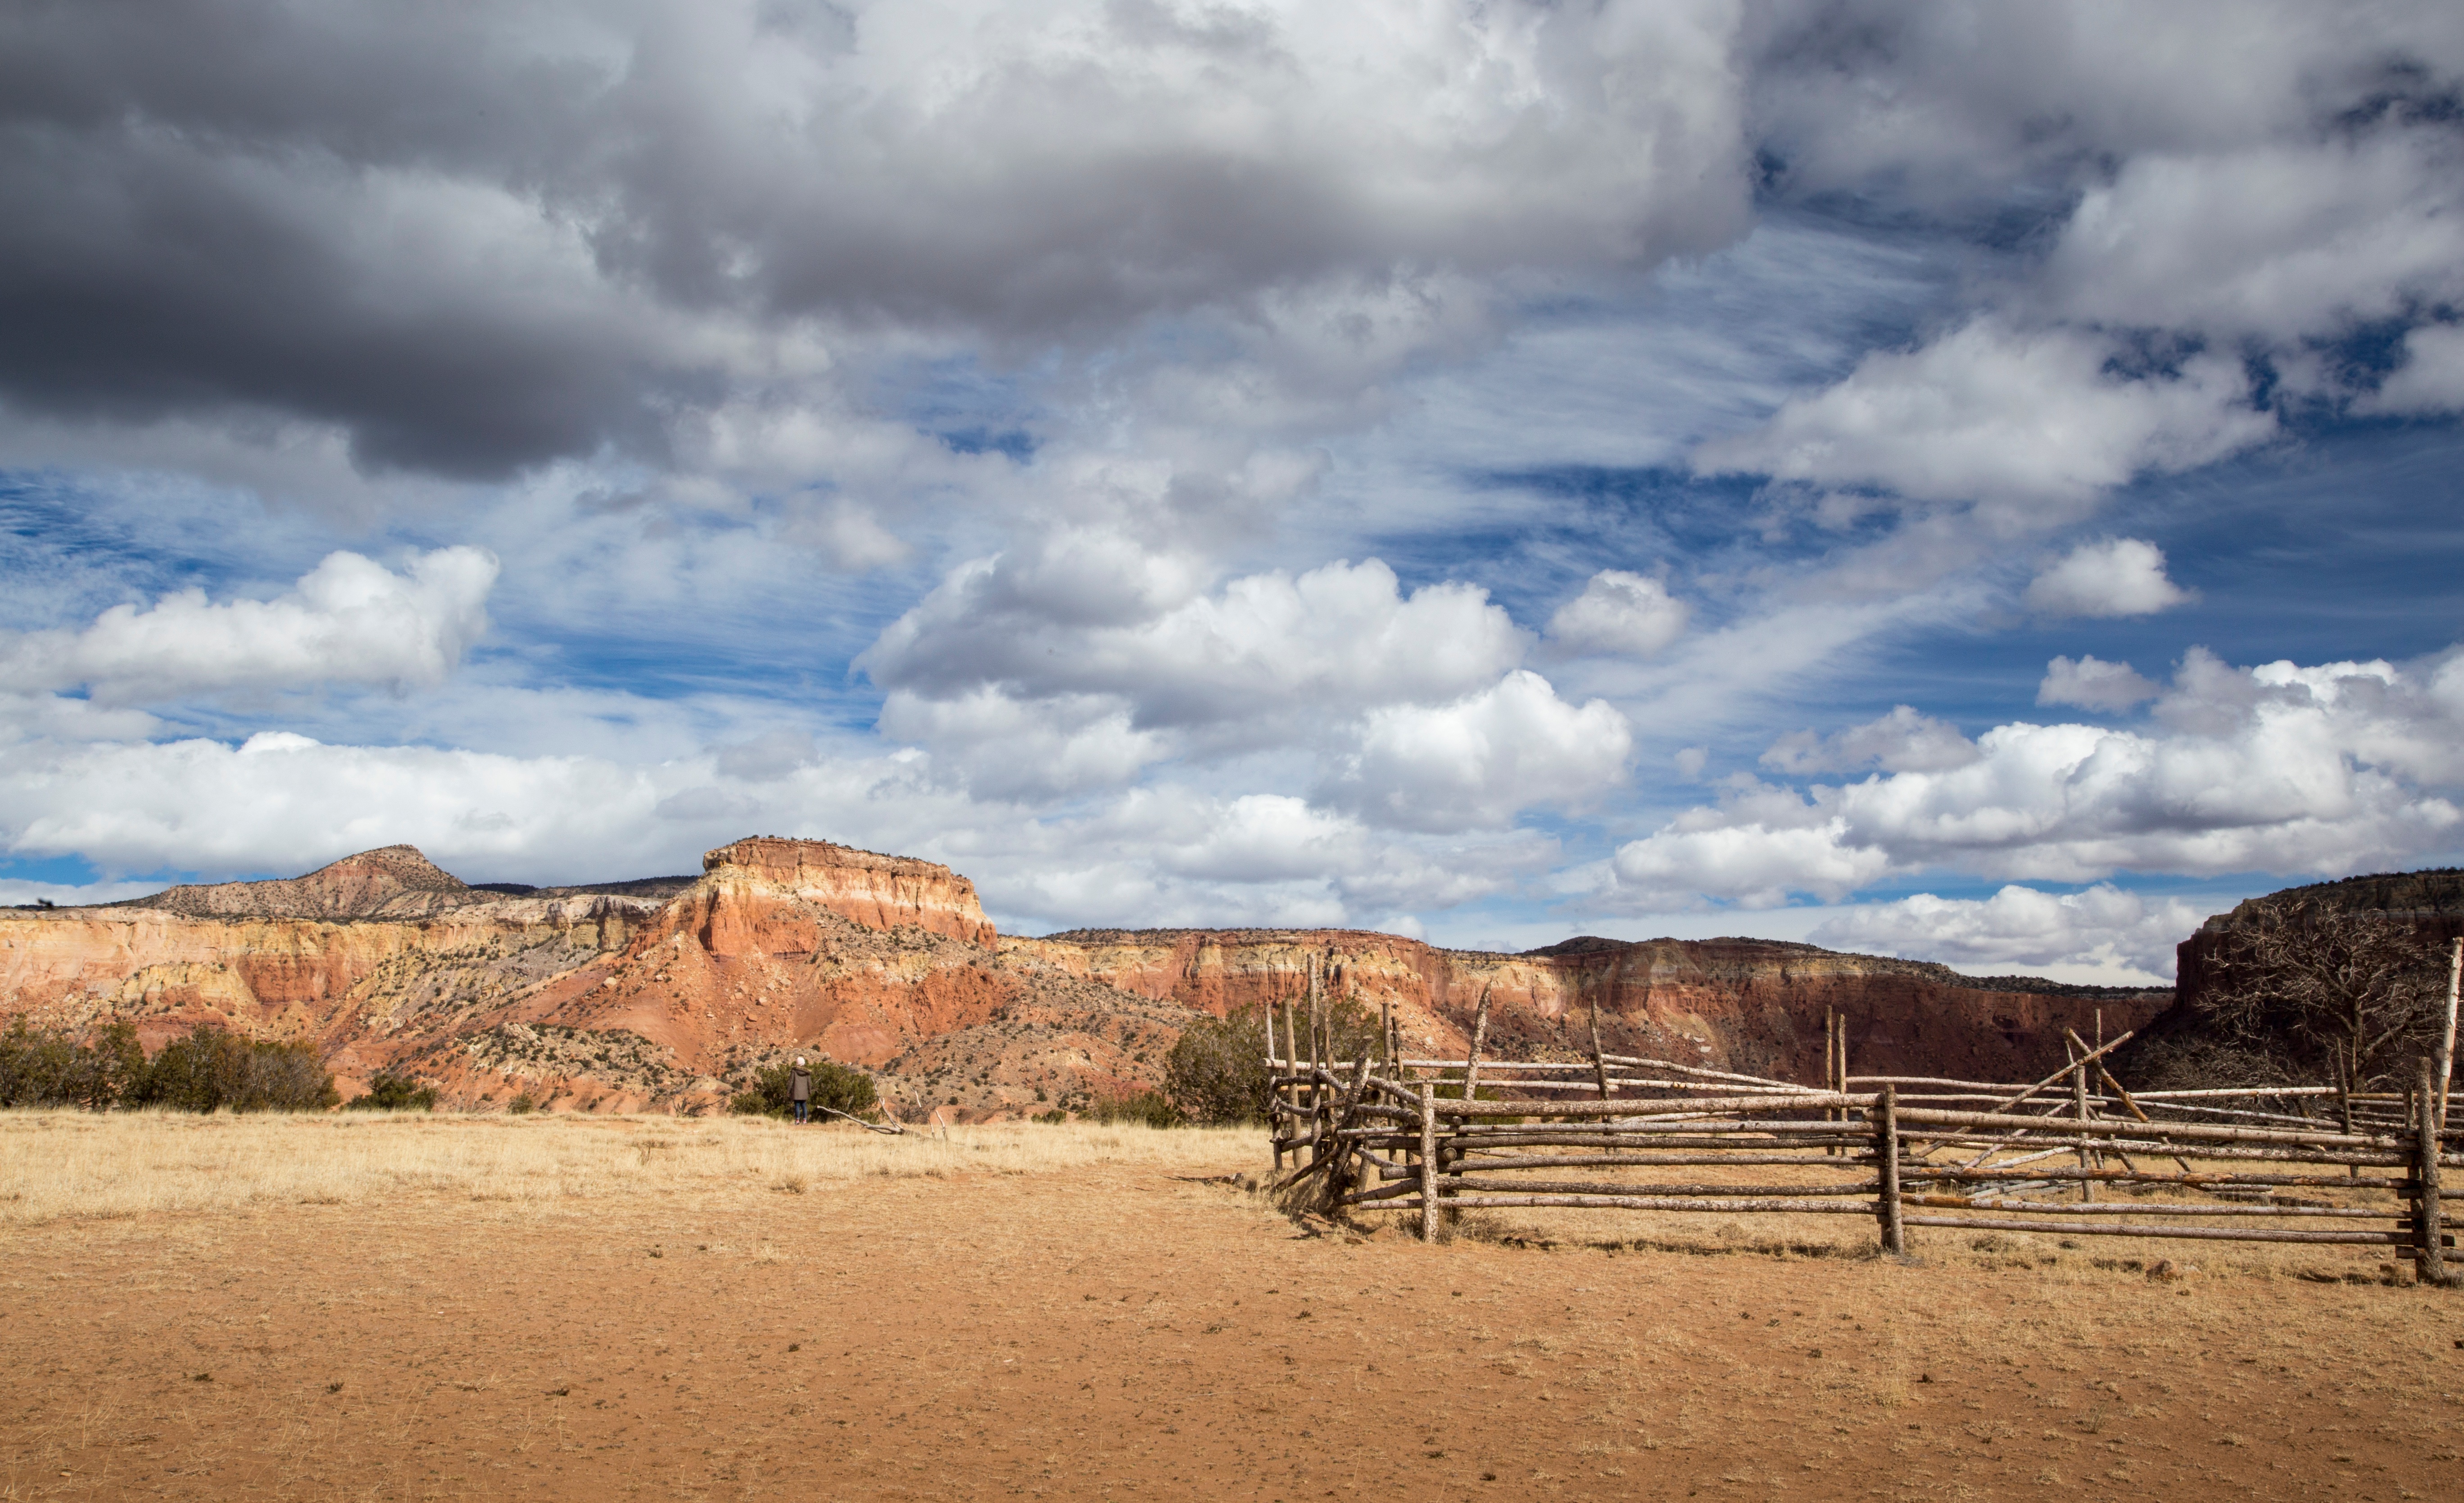
landscape, rock, mountain, cloud, sky, field, prairie, hill, desert, valley, soil, plain, badlands, plateau, steppe, rural area, landform, natural environment, geographical feature